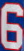
Number: 6